Siuatonga Likiliki

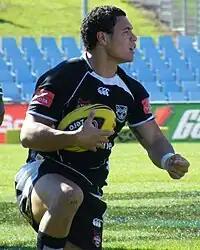

Likiliki became the eighth player to be promoted to the Warriors first-grade team from the under-20s squad since the competition began in 2008.